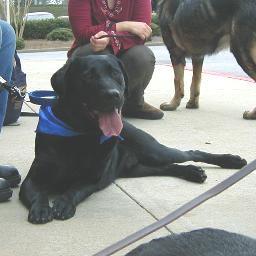
Animal: dogs